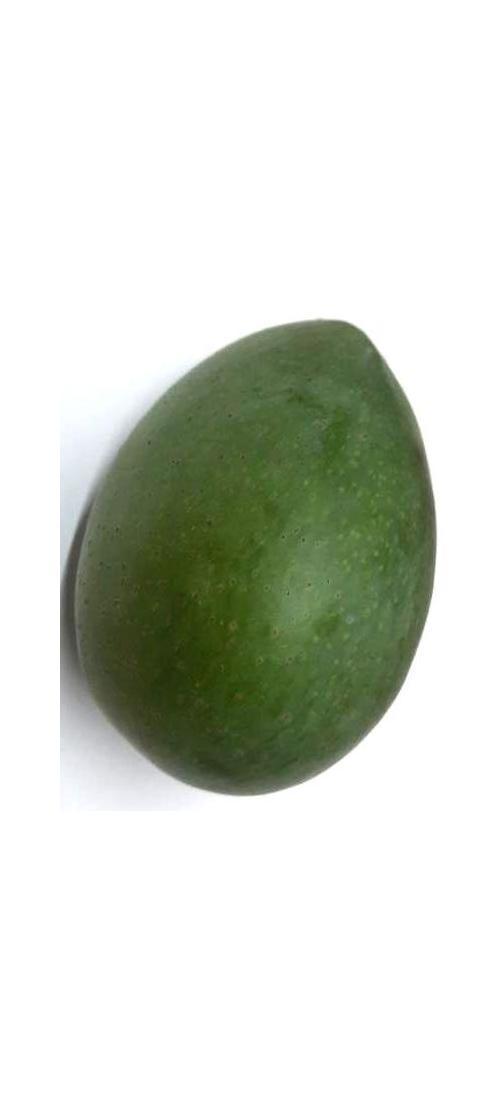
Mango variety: Ashshina Zhinuk